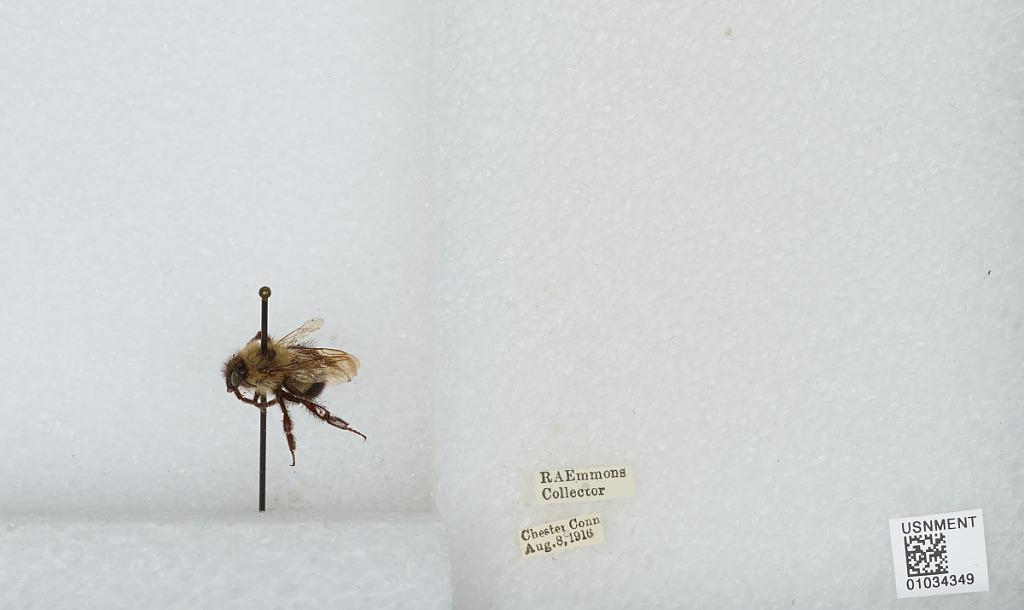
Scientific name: Bombus (Pyrobombus) vagans vagans Smith
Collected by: R. Emmons
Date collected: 1916-8-8
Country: United States
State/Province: Connecticut
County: Middlesex
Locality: Chester
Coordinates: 41.4033, -72.4508